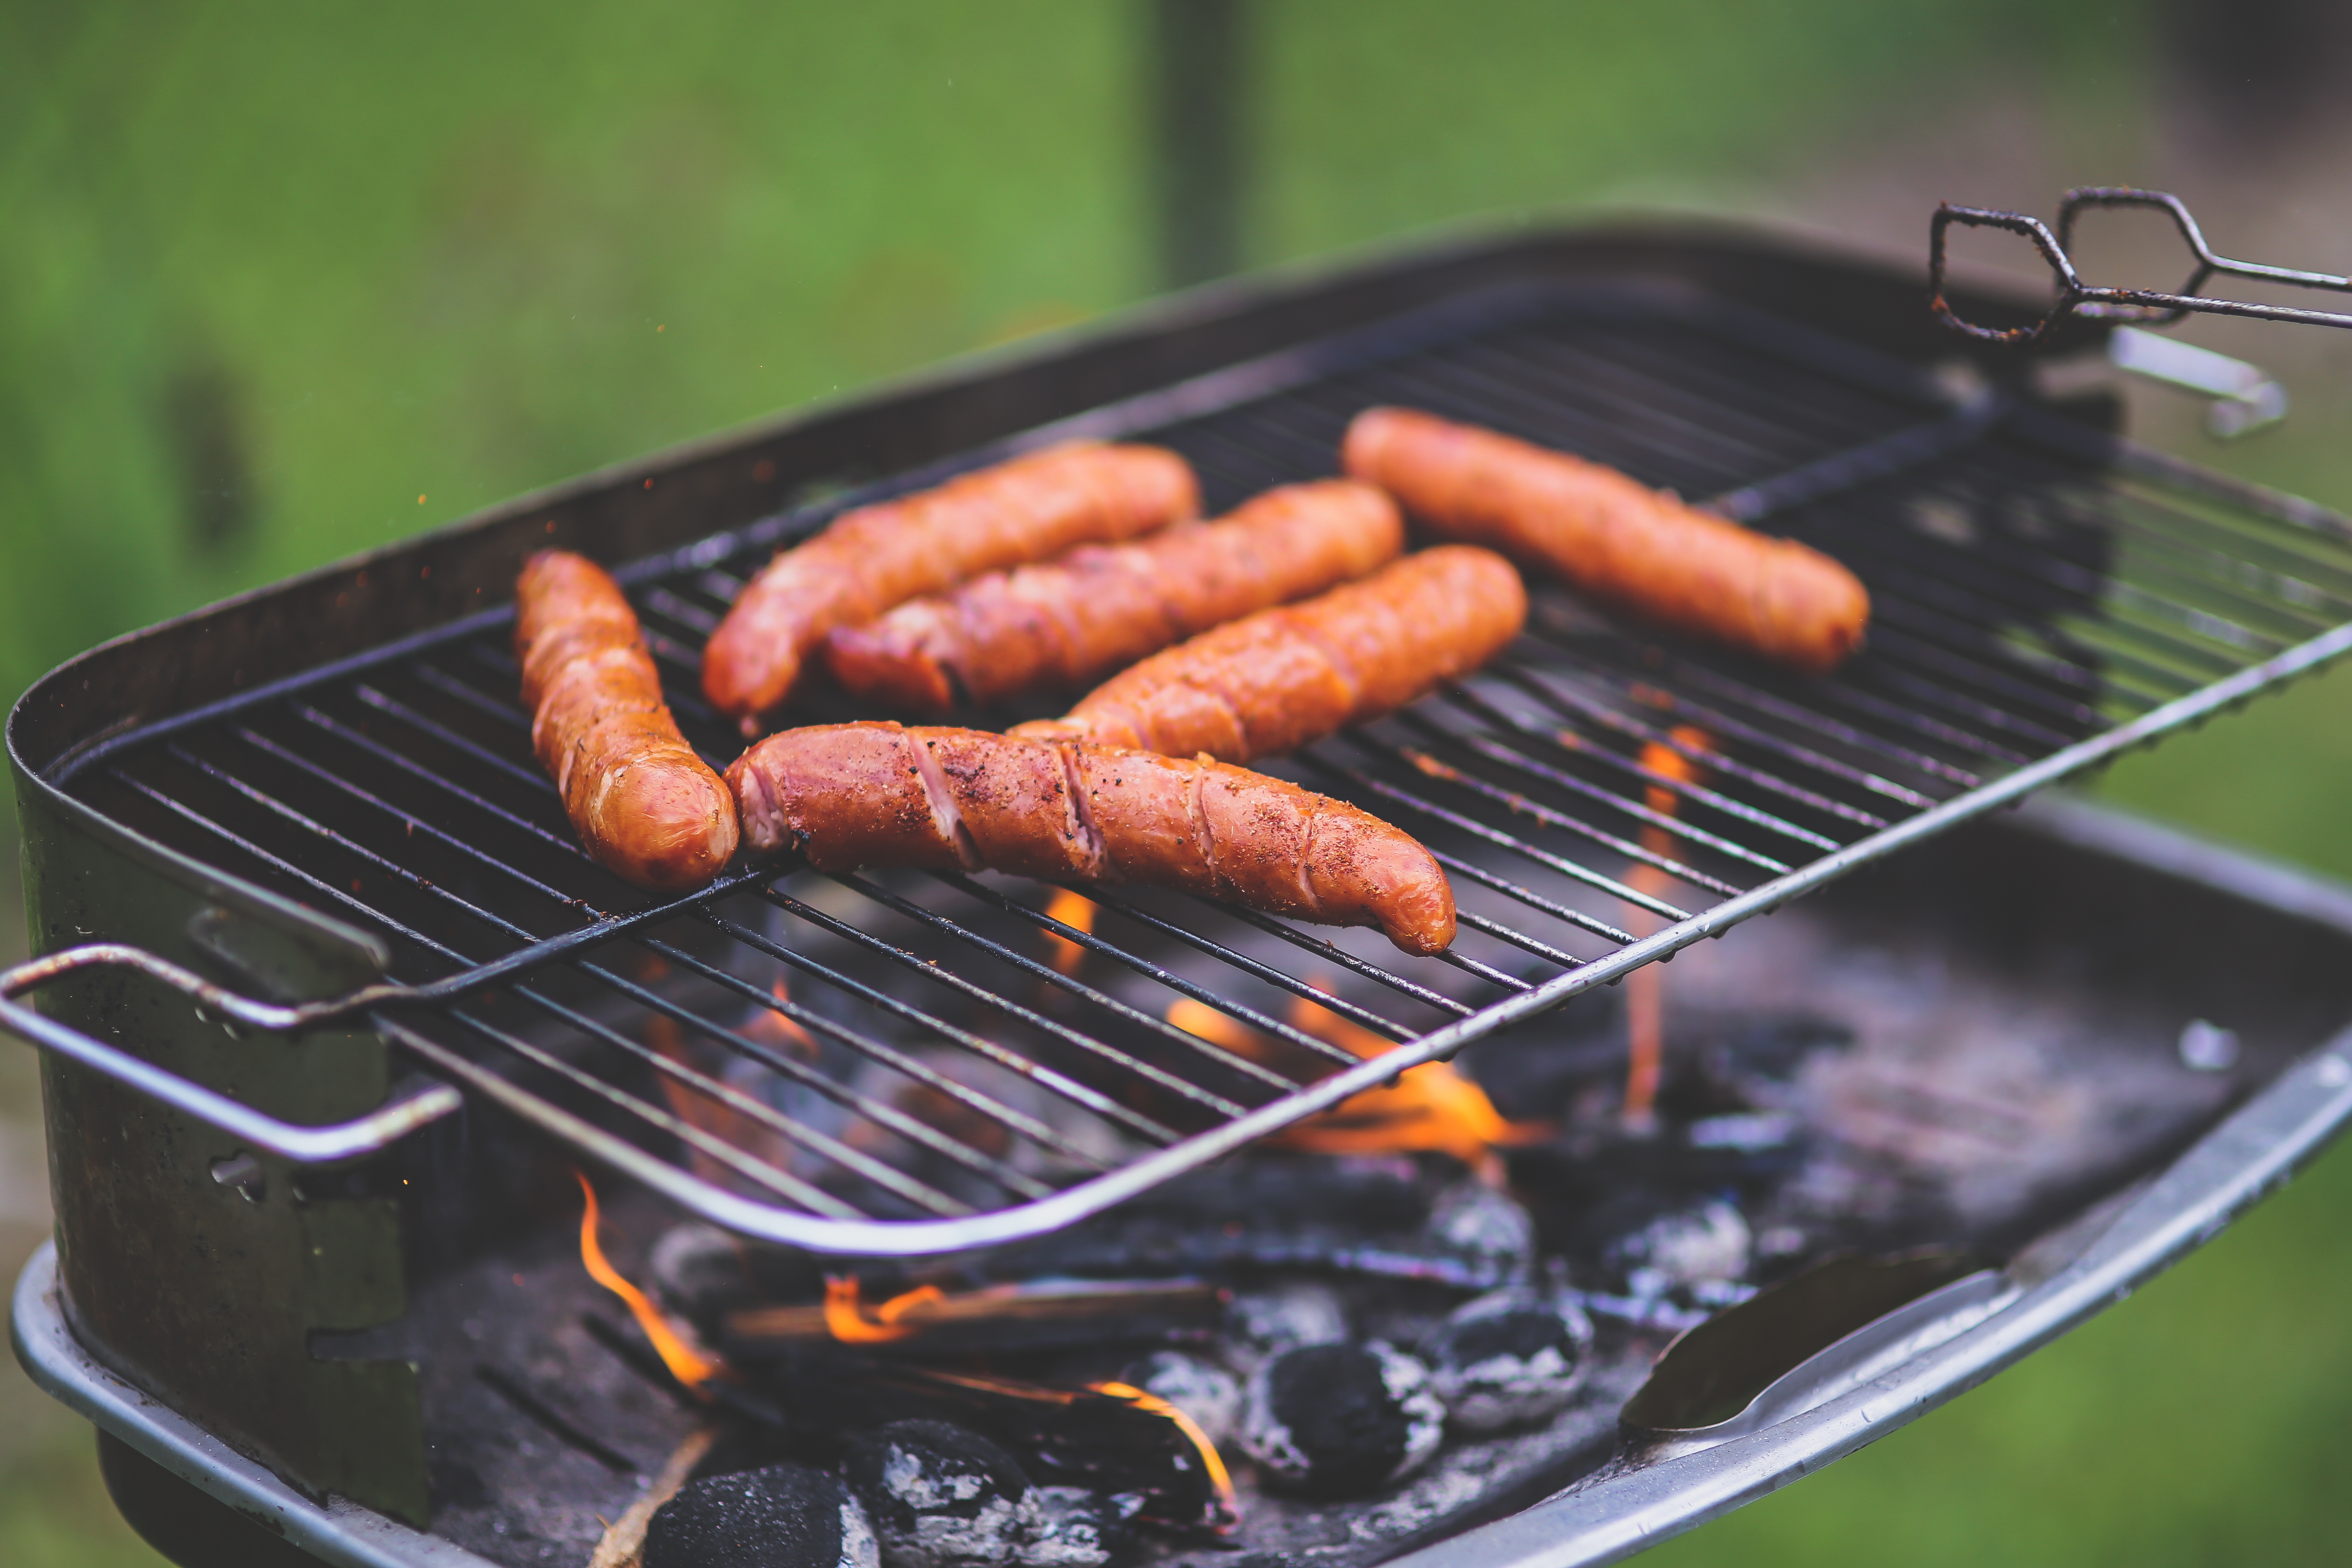
summer, vacation, dish, meal, food, cooking, holiday, bbq, meat, barbecue, cuisine, cook, grill, sausage, hot, roasting, sausages, grilling, barbecue grill, human action, outdoor grill, animal source foods, polish food